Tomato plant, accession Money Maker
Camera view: bottom (45 deg); turntable rotation: 330 degrees
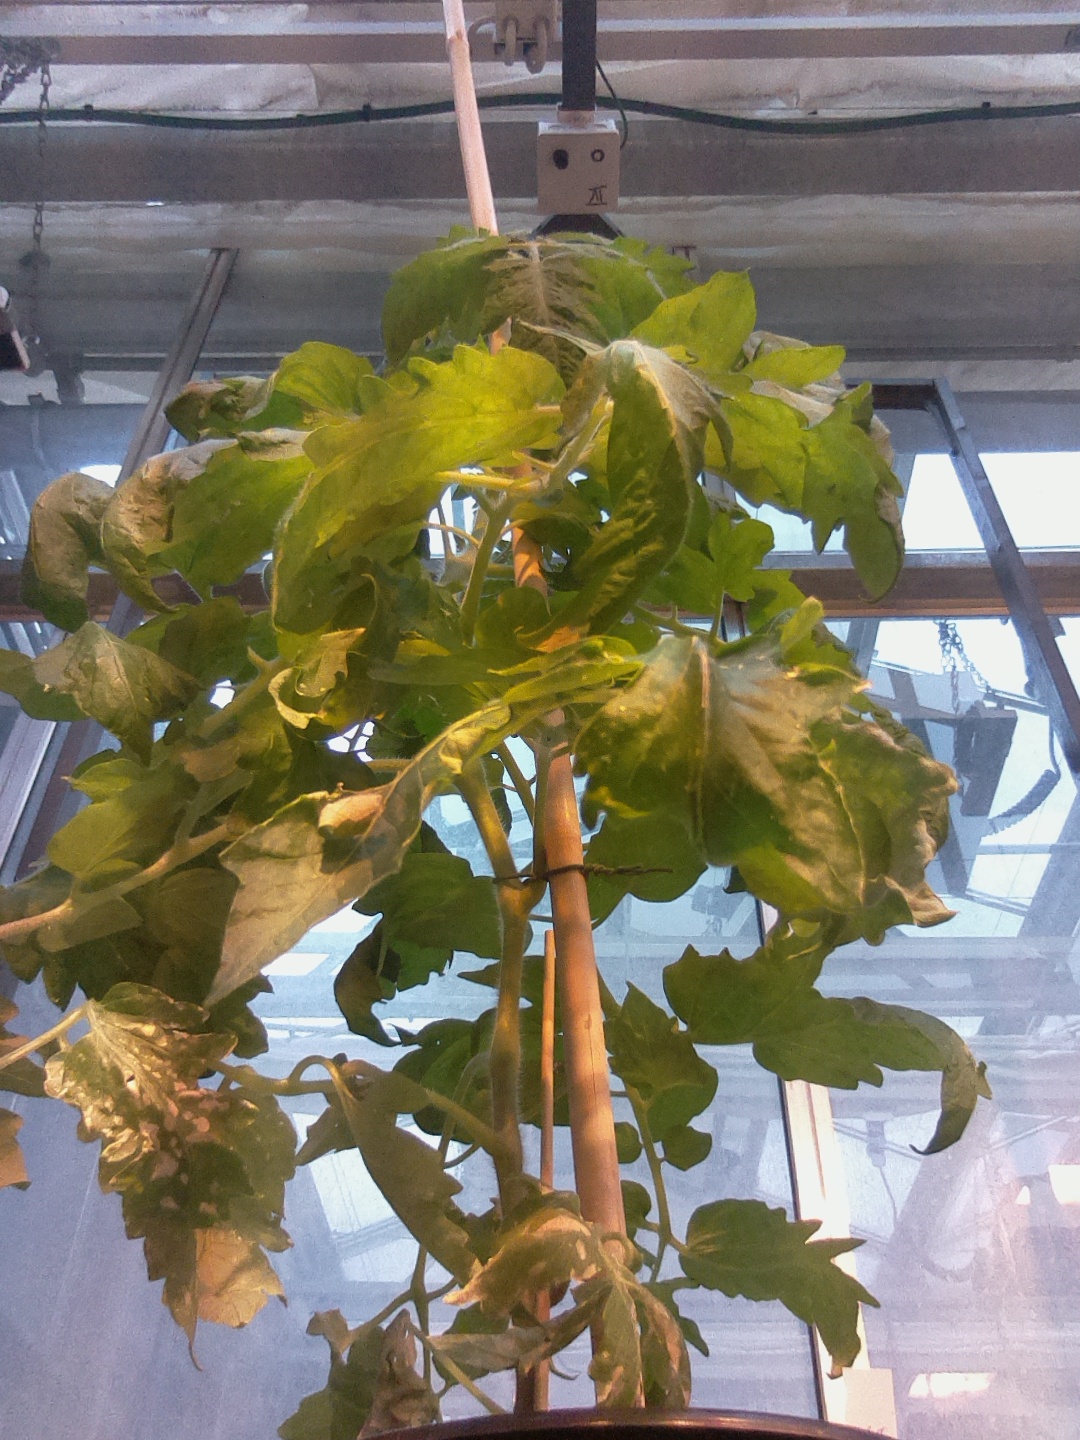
BBCH growth stage 65: Full flowering, 50%-60% of flowers open, first petals falling